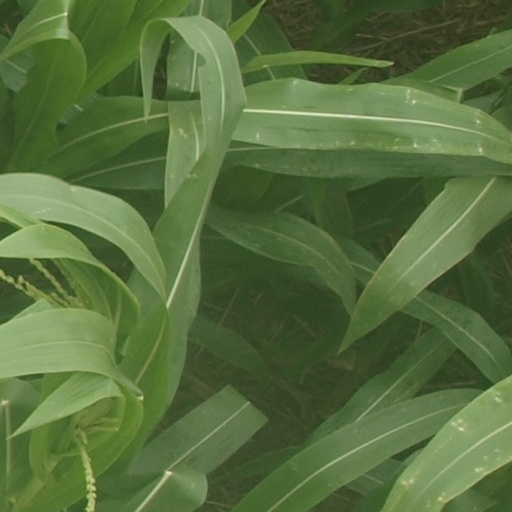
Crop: maize; corn